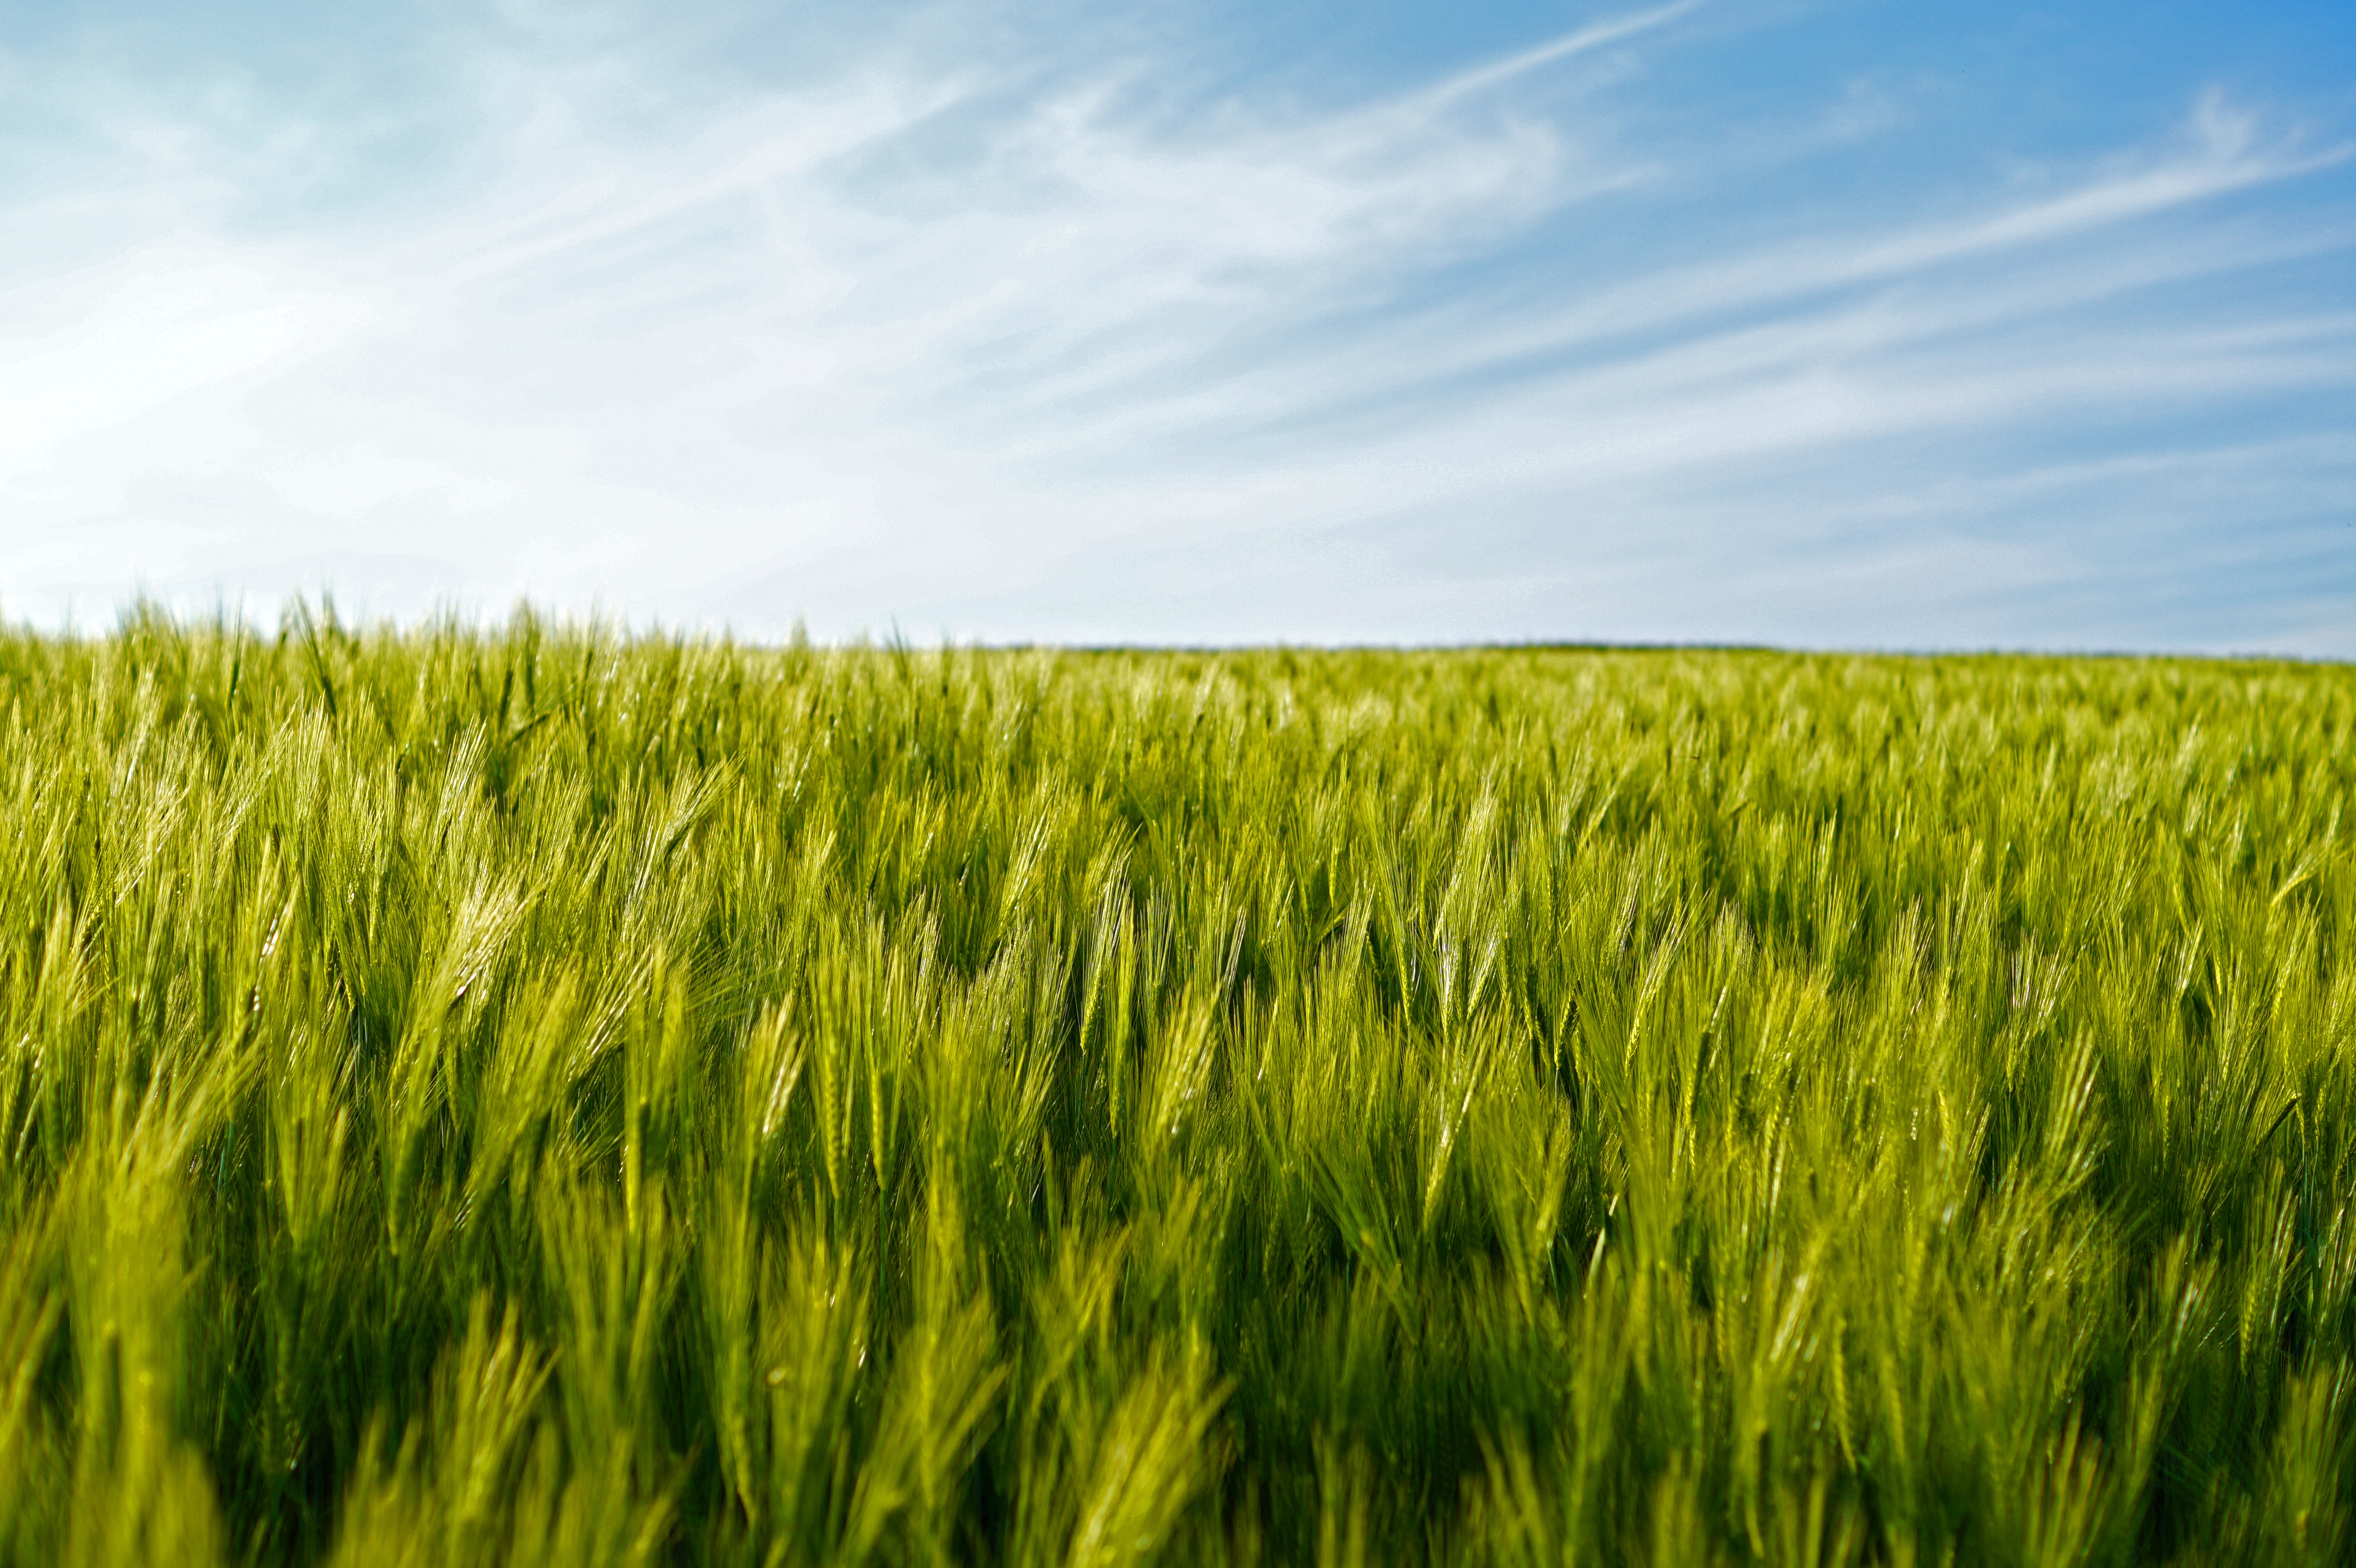
grass, plant, sky, field, meadow, barley, wheat, prairie, food, spring, green, crop, pasture, agriculture, plain, grassland, rye, epi, cereals, cultures, ecosystem, paddy field, flowering plant, commodity, triticale, wheat fields, grass family, land plant, food grain